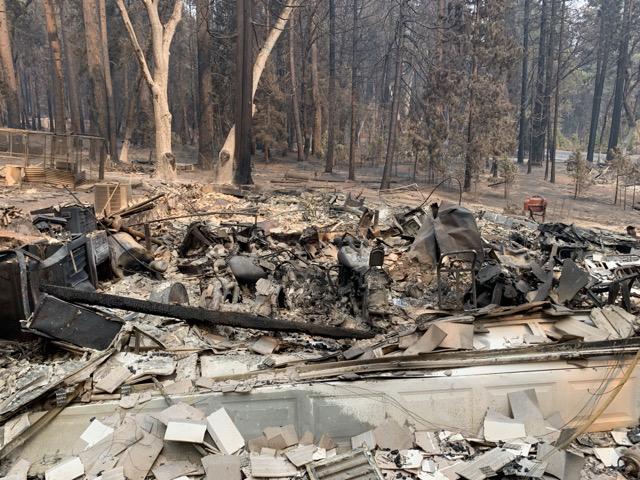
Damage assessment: destroyed